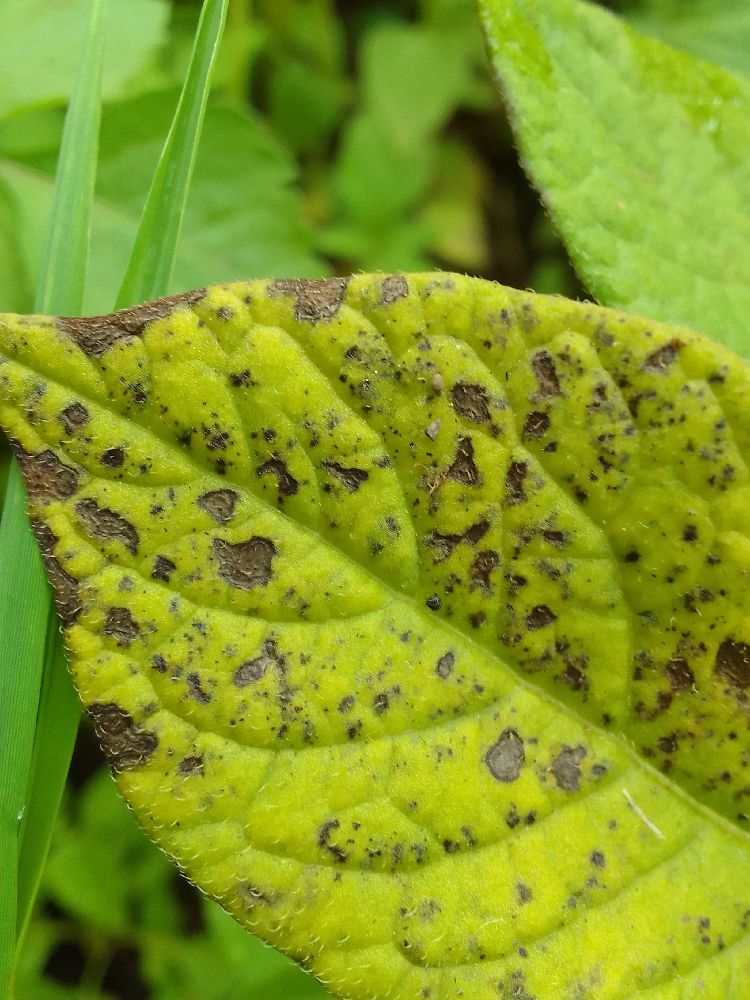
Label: Early blight